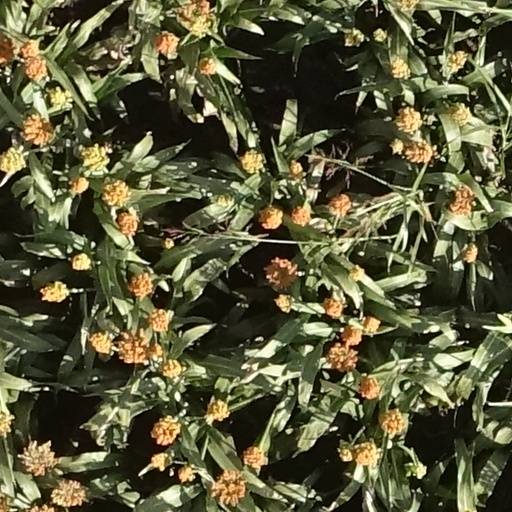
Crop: sorghum